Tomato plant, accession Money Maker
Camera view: bottom (45 deg); turntable rotation: 0 degrees
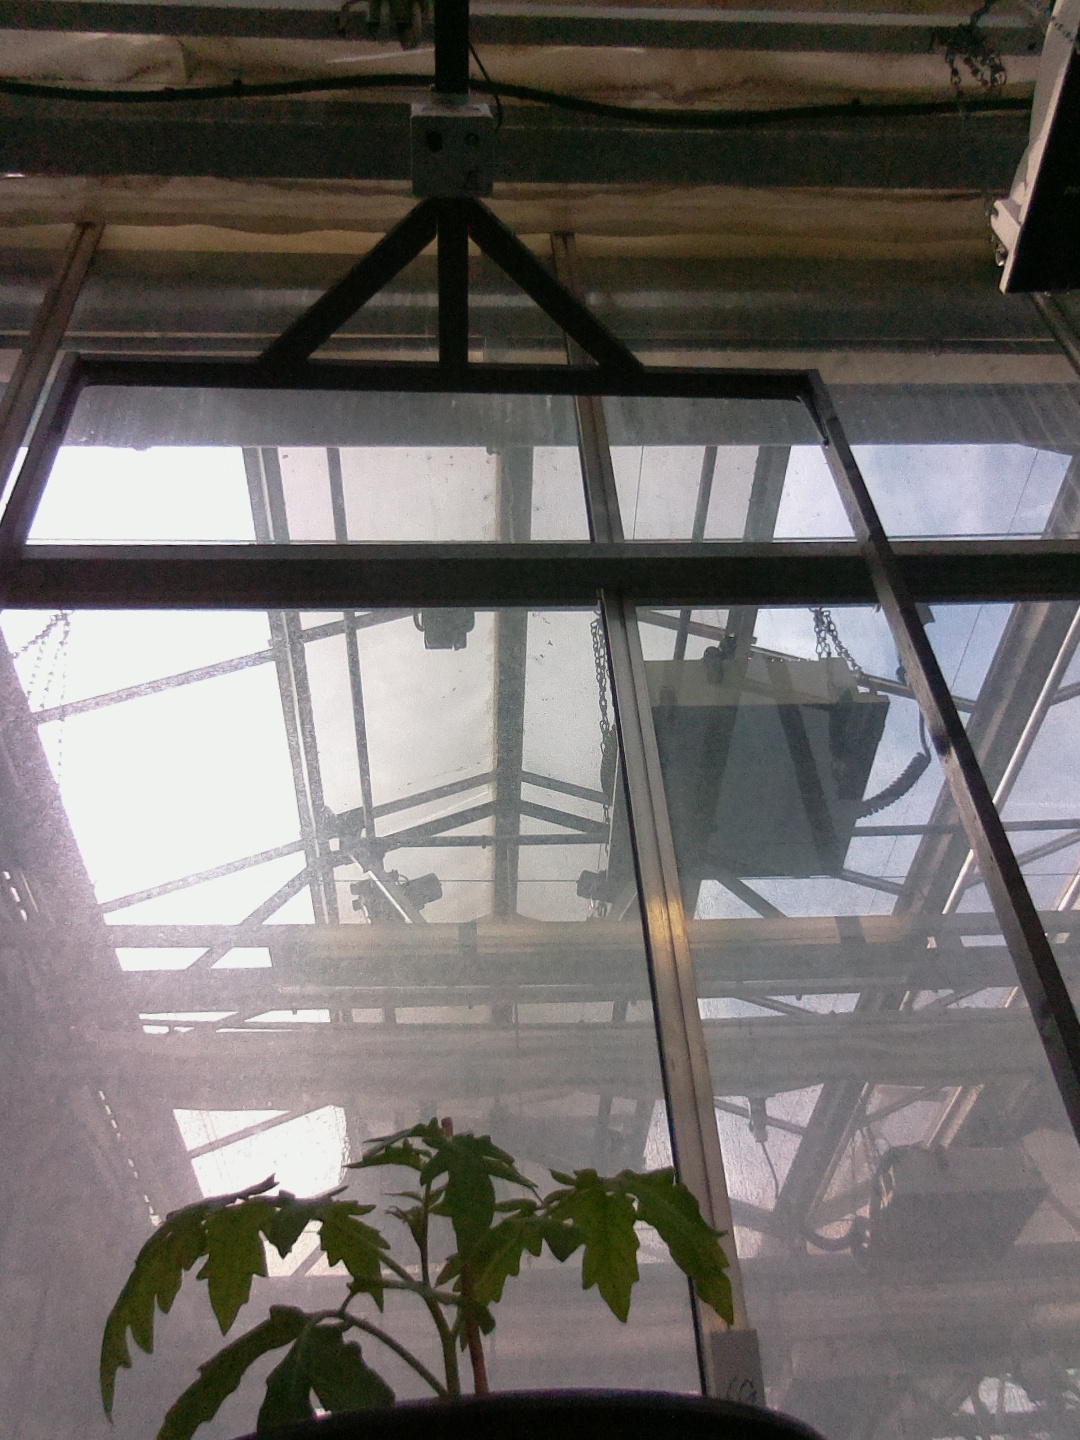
BBCH growth stage 13: 6 of true leaves visible